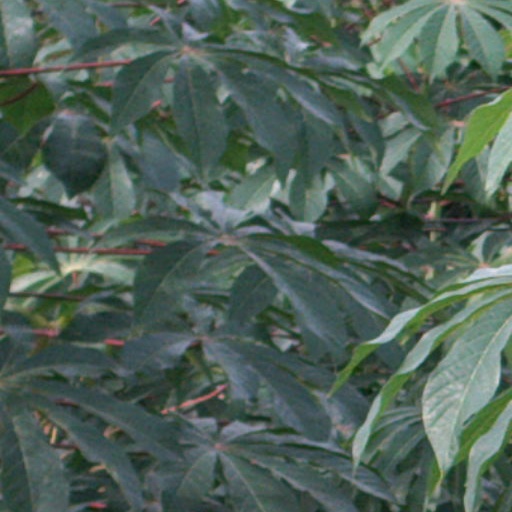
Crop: cassava